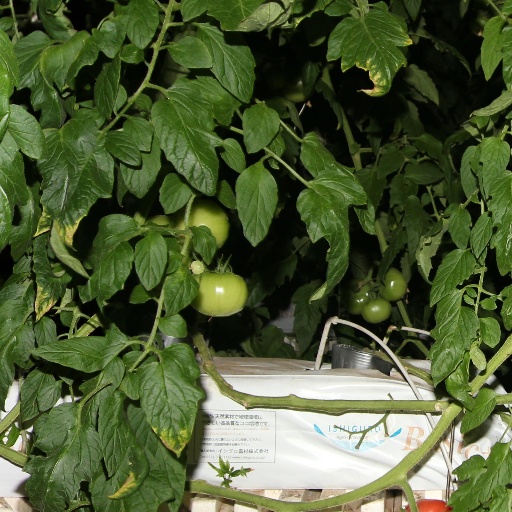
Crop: tomato